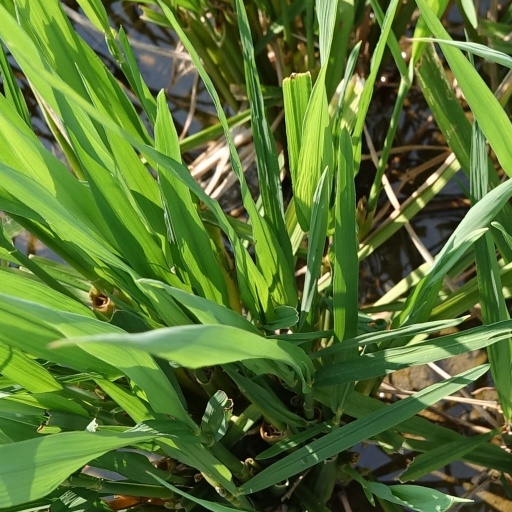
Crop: rice